Horse trailer

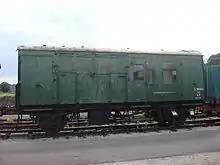
Former British Railways horse box no. S96403, built 1958; the door with a window opens into the grooms' compartment. Buckinghamshire Railway Centre, 2008

Horses were carried on the railways of the United Kingdom until 1972, using rolling stock known as horse boxes. These were often used to carry racehorses between the parts of the country where the breeders and trainers were based, and the racecourses. Some railway-owned horse boxes were hired on a semi-permanent basis to racehorse trainers (such as Frank Butters) or owners (such as the Earl of Derby). They were conveyed either in small numbers attached to ordinary passenger trains, or special trains consisting of several horse boxes coupled together.